United Nations Fact Finding Mission on the Gaza Conflict

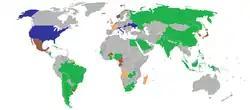
UN Human Rights Council vote on the resolution. Green represents support, blue represents opposition, brown means abstain, and tan means absent.

The vote for the UNHRC resolution endorsing the report was delayed on 2 October 2009 until the council's meeting in March 2010, after Palestinian delegation dropped its support for a resolution, apparently under heavy U.S. pressure. But on 11 October, Palestinian Authority President Mahmoud Abbas called on the UN Human Rights Council to hold a special session to endorse the Goldstone Report. UN officials announced that the UN Human Rights Council would reopen the debate about the report's findings on 15 October. UN Watch issued a statement saying that the announced special Council's session would be a gross abuse of the procedures. On 15 October, the UNHRC endorsed the report, a move that sends it on to more powerful UN bodies for action. The resolution to the council condemned Israeli human rights violations in east Jerusalem, the West Bank and Gaza, as well as chastised Israel for failing to cooperate with the UN mission. The resolution text also calls on the council to endorse the Goldstone Report, however the resolution explicitly mentions only Israeli violations of international law. 25 of the UNHRC members, mostly developing and Islamic countries, voted in favour of the resolution; the United States and five European countries opposed; 11 mostly European and African countries abstained, and Britain, France, and three other members of the 47-nation body declined to vote. The "unbalanced focus" of the ratification was criticized by U.S. State Department spokesman Ian Kelly and U.S. ambassador to the UNHRC Douglas Griffiths.